Isidor Straus

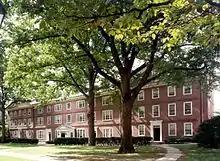
Straus Hall, Harvard College

Traveling back from a winter in Europe, mostly spent at Cape Martin in southern France, Isidor and his wife were passengers on the "Titanic" when, at about 11:40 p.m. on April 14, 1912, it hit an iceberg. Once it was clear the Titanic was sinking, Ida refused to leave Isidor and would not get into a lifeboat without him. According to friend and "Titanic" survivor Colonel Archibald Gracie IV, when he offered to ask an officer if Isidor could enter a lifeboat with Ida, Isidor refused to be made an exception while women and children were still on board, while Ida is reported to have said, "I will not be separated from my husband. As we have lived, so we will die, together." Ida gave her maid her fur coat and insisted she get into a lifeboat. Isidor and Ida were last seen on deck arm in arm; eyewitnesses described the scene as a "most remarkable exhibition of love and devotion". The ship sank at 2:20 am. on April 15.